Héctor Tizón

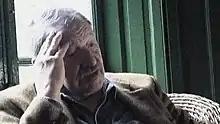

Héctor Tizón (21 October 1929 – 30 July 2012) was an Argentine writer and diplomat. He lived and worked from the ancestral home of his parents in Yala, a small rural town some north of San Salvador de Jujuy. Tizón served as the cultural attache in the Argentine Embassy in Mexico, and was forced into exile to Cercedilla in the Sierra de Guadarrama, west of Madrid, shortly after the military coup of 24 March 1976. Upon his return to Argentina, he settled back in Jujuy where he died on 30 July 2012. He won the Diamond Konex Award in 2004 as one of the most preeminent writers in Argentina.